Kutch district

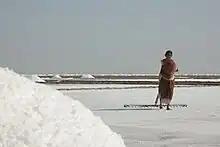
Salt worker in Rann of Kutch

Kutch is a mineral rich region with a very large reserve of Lignite, Bauxite, Gypsum and other minerals. Kutch received tax break for industries for 15 years after the major earthquake on 26 January 2001.